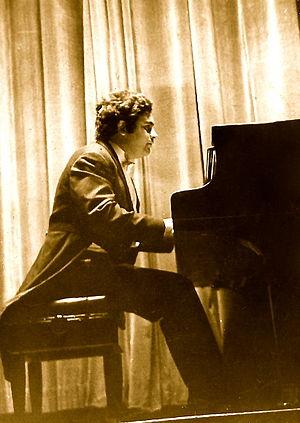
Roberto Szidon est un pianiste brésilien, installé en Allemagne. Outre sa carrière internationale de concertiste, il s'est consacré également à l'enregistrement et à l'enseignement.